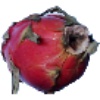
Label: red_pitahaya